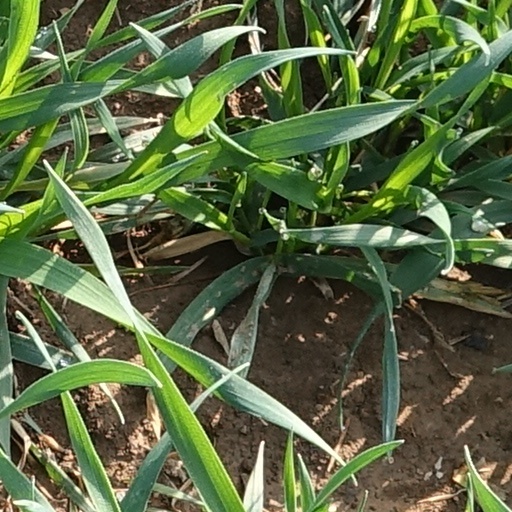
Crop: wheat